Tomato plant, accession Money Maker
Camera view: tilt-top (135 deg); turntable rotation: 240 degrees
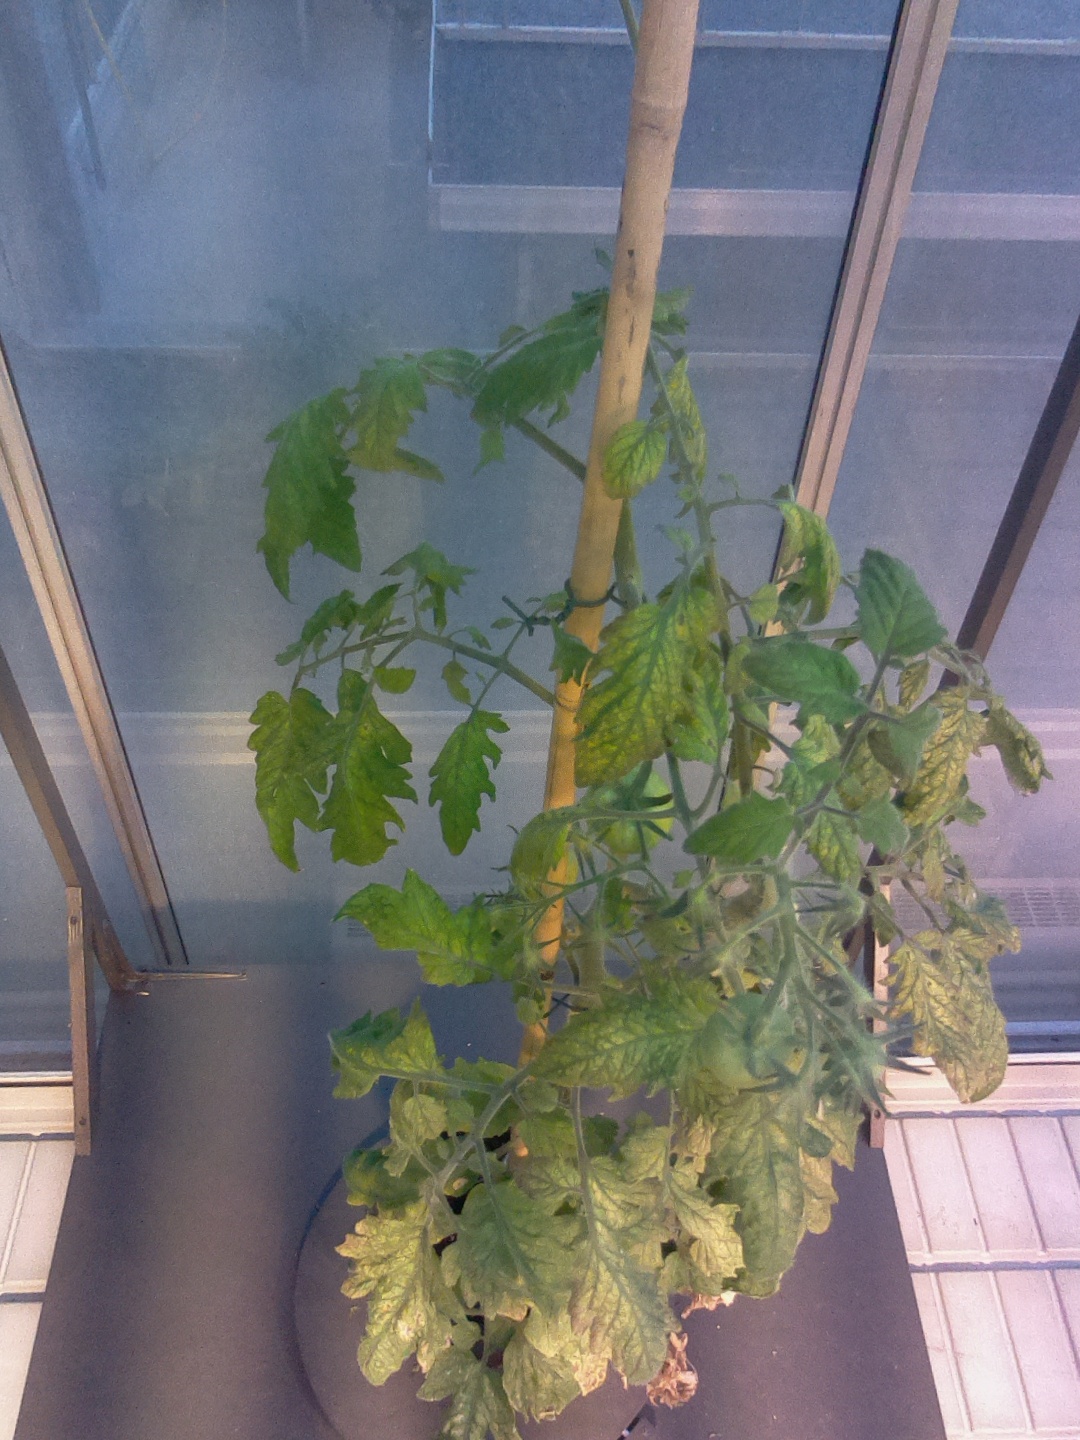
BBCH growth stage 79: 90% -100% of final fruit size